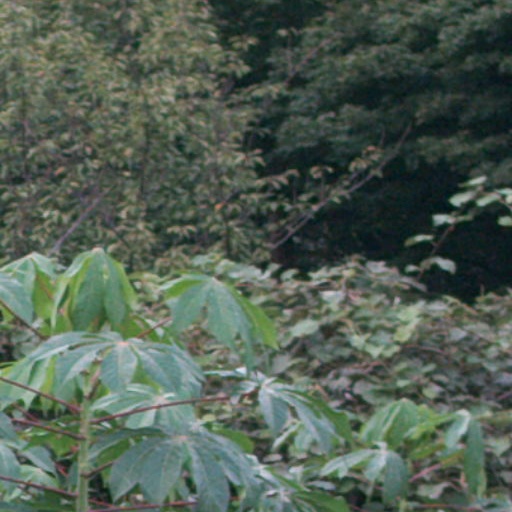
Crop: cassava